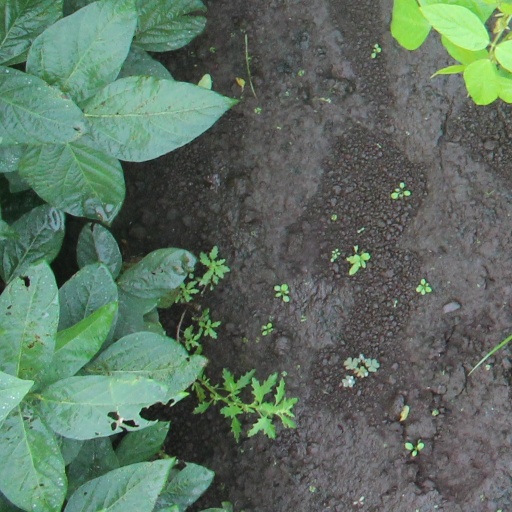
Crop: soybean